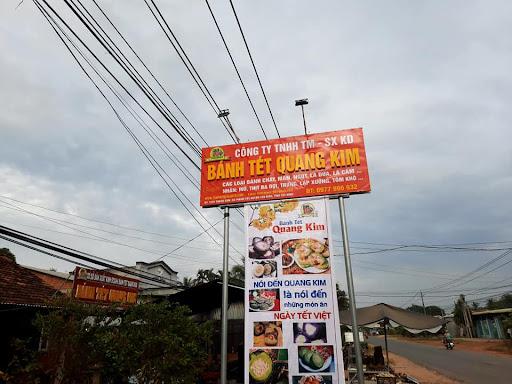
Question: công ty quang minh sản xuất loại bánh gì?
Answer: công ty sản xuất bánh tét